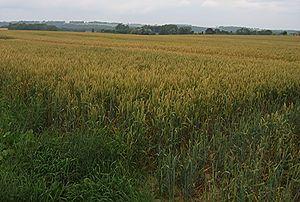
Kedoshim, K’doshim, ou Qedoshim est la 30ᵉ section hebdomadaire du cycle annuel de lecture de la Torah et la septième du Livre du Lévitique.
Le Bassin parisien est, au sens restreint, une région non précisément délimitée qui entoure Paris. Au sens large et le plus couramment admis, c'est une région géologique, un ancien bassin sédimentaire, comprenant une grande partie de la moitié nord de la France, et débordant très peu sur la Belgique, le Luxembourg et l'Ouest de l'Allemagne.